Indians in Yemen

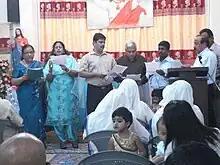
Indian Christians at a church in Yemen on Christmas Eve

Yemeni Indians consist of people of Indian descent who were born in or immigrated to Yemen. Most are descendants of those who migrated from India during the Ancient era and British Raj.